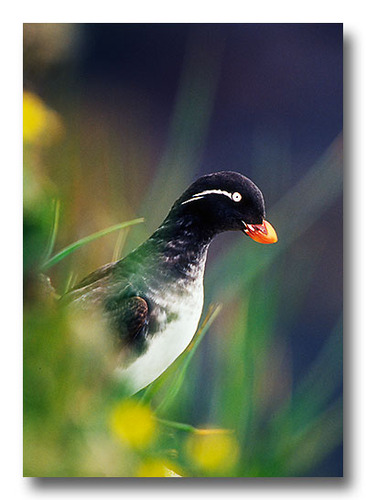
this colorful bird has a black head and black coverts , an orange flat beak and white body.
this bird has a long black neck, black crown and back and a wide, orange bill.
a small bird with a white belly and orange beak.
this bird has a white breast, black crown, and short bright orange bill.
a bird with a black head, white eyerings and white cheek patches. the bill is short, round and orange. the neck is black and grey and the belly is light grey. the coverts are brown.
this bird is black with white and has a long, pointy beak.
this bird is white and black in color, with a bright orange beak.
the bird has a black head with an orange beak.
this bird has a white belly with white eyes and an orange beak.
pretty bird with a round orange bill, a white eye and white superciliary, a white throat, chest and belly, and a black head.
Species: Parakeet Auklet